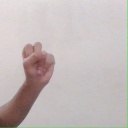
अक्षर: स